Battle of San Buenaventura

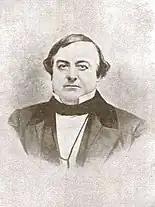
Juan Bautista Alvarado

The Battle of San Buenaventura was fought on March 27 and March 28, 1838, between forces representing competing claims to the governorship of California, then a Mexican territory. The opposing forces consisted of supporters of Juan Bautista Alvarado based in Northern California and supporters of Carlos Antonio Carrillo from Southern California. The major action consisted of a cannon siege on the Carrillo loyalists who were encamped at the Mission San Buenaventura in Ventura, California. The Alvarado forces won the battle, as the Carrillo forces fled from the Mission under cover of darkness following the first day of the battle. Most of the Carillo forces were captured the following day at Saticoy, California. One person was killed in the battle, an Alvarado loyalist who was shot by a rifleman stationed in the Mission's bell tower.